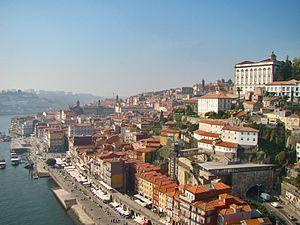
Joanne Rowling [ d͡ʒoʊˈæn ˈroʊlɪŋ], plus connue sous les noms de plume J. K. Rowling et Robert Galbraith, est une romancière et scénariste anglaise née le 31 juillet 1965 dans l’agglomération de Yate, dans le Gloucestershire du Sud. Elle doit sa notoriété mondiale à la série Harry Potter, dont les romans traduits en près de quatre-vingts langues ont été vendus à plus de 500 millions d'exemplaires dans le monde.